Emydidae

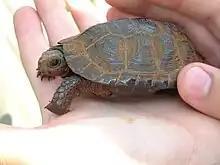
This shaded bog turtle specimen is resting in the palm of a person's hand, highlighting its petite size.

The upper shell (carapace) of most emydids is the shape of a low arch, although in some species, it is domed. The upper shell may have one or two ridges that run from front to the back of the animal (a projection commonly called a "keel"), or such a feature may be absent. A prominent bridge often connects the top shell to the bottom shell (plastron). Emydids have large bottom shells, and some members of the family have a movable hinge that separates pectoral and abdominal segments (scutes). The skull is small.